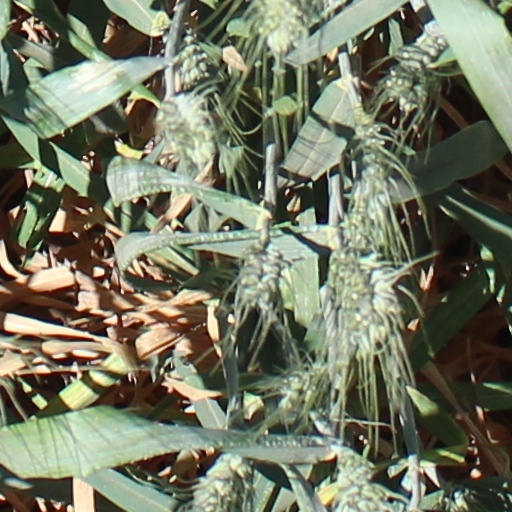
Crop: wheat